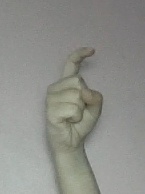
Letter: ra